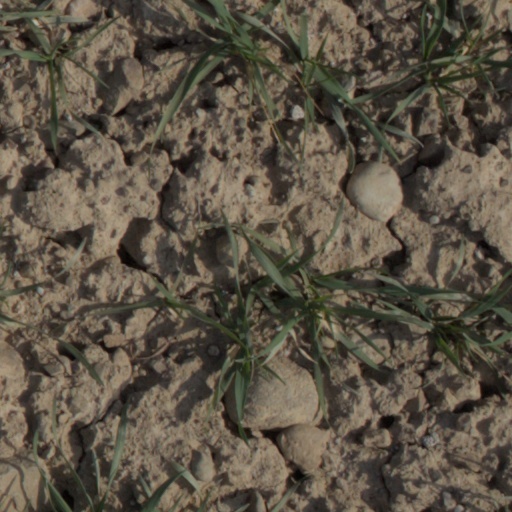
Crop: wheat